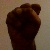
The image shows a hand gesture representing the letter 'S' in Indian Sign Language.